Cartwheels in a Sari

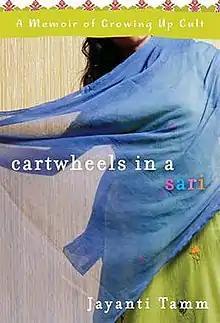

Cartwheels in a Sari: A Memoir of Growing Up Cult is a memoir written by Jayanti Tamm, published in 2009, describing her life as a disciple of Indian-American spiritual leader Sri Chinmoy.